Fort George, Guernsey

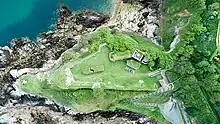
Aerial view of the battery in 2017

The area occupied by the fort was excellent corn fields but with one and a half regiments moved into the island as defence following the start of the American War of Independence, were used by the military before the construction of the current fort. In 1775 and 1776 an epidemic amongst highland soldiers stationed at the fort area decimated the unit and the disease spread to civilians in neighboring parishes. The old fort was in a poor state and General Charles Grey, 1st Earl Grey, Governor of Guernsey from 1797 to 1807 was having difficulty persuading the island to improve its defences. In 1798 in frustration, he ordered the part built a fort to be demolished so as not to give potential invaders a haven, it was not destroyed and construction work continued.